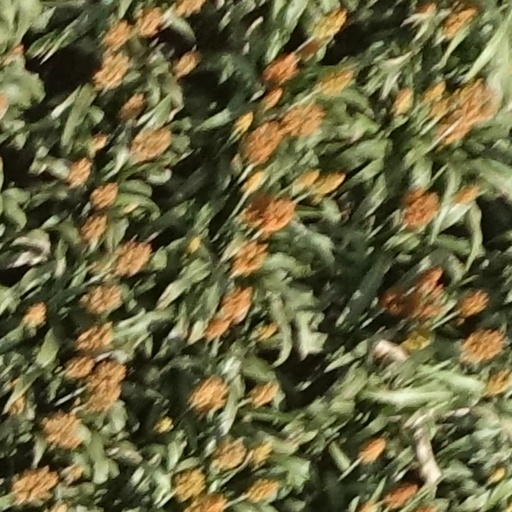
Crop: sorghum